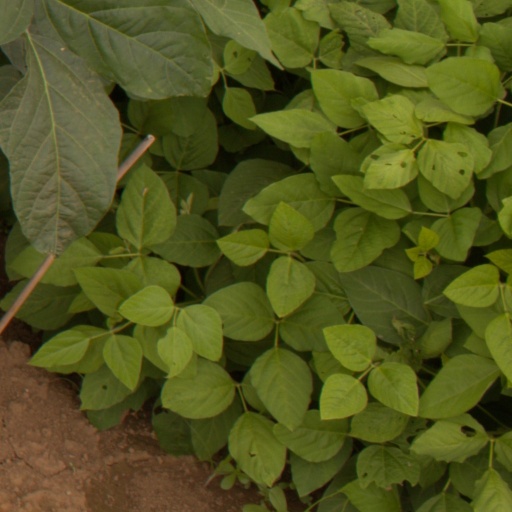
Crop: soybean